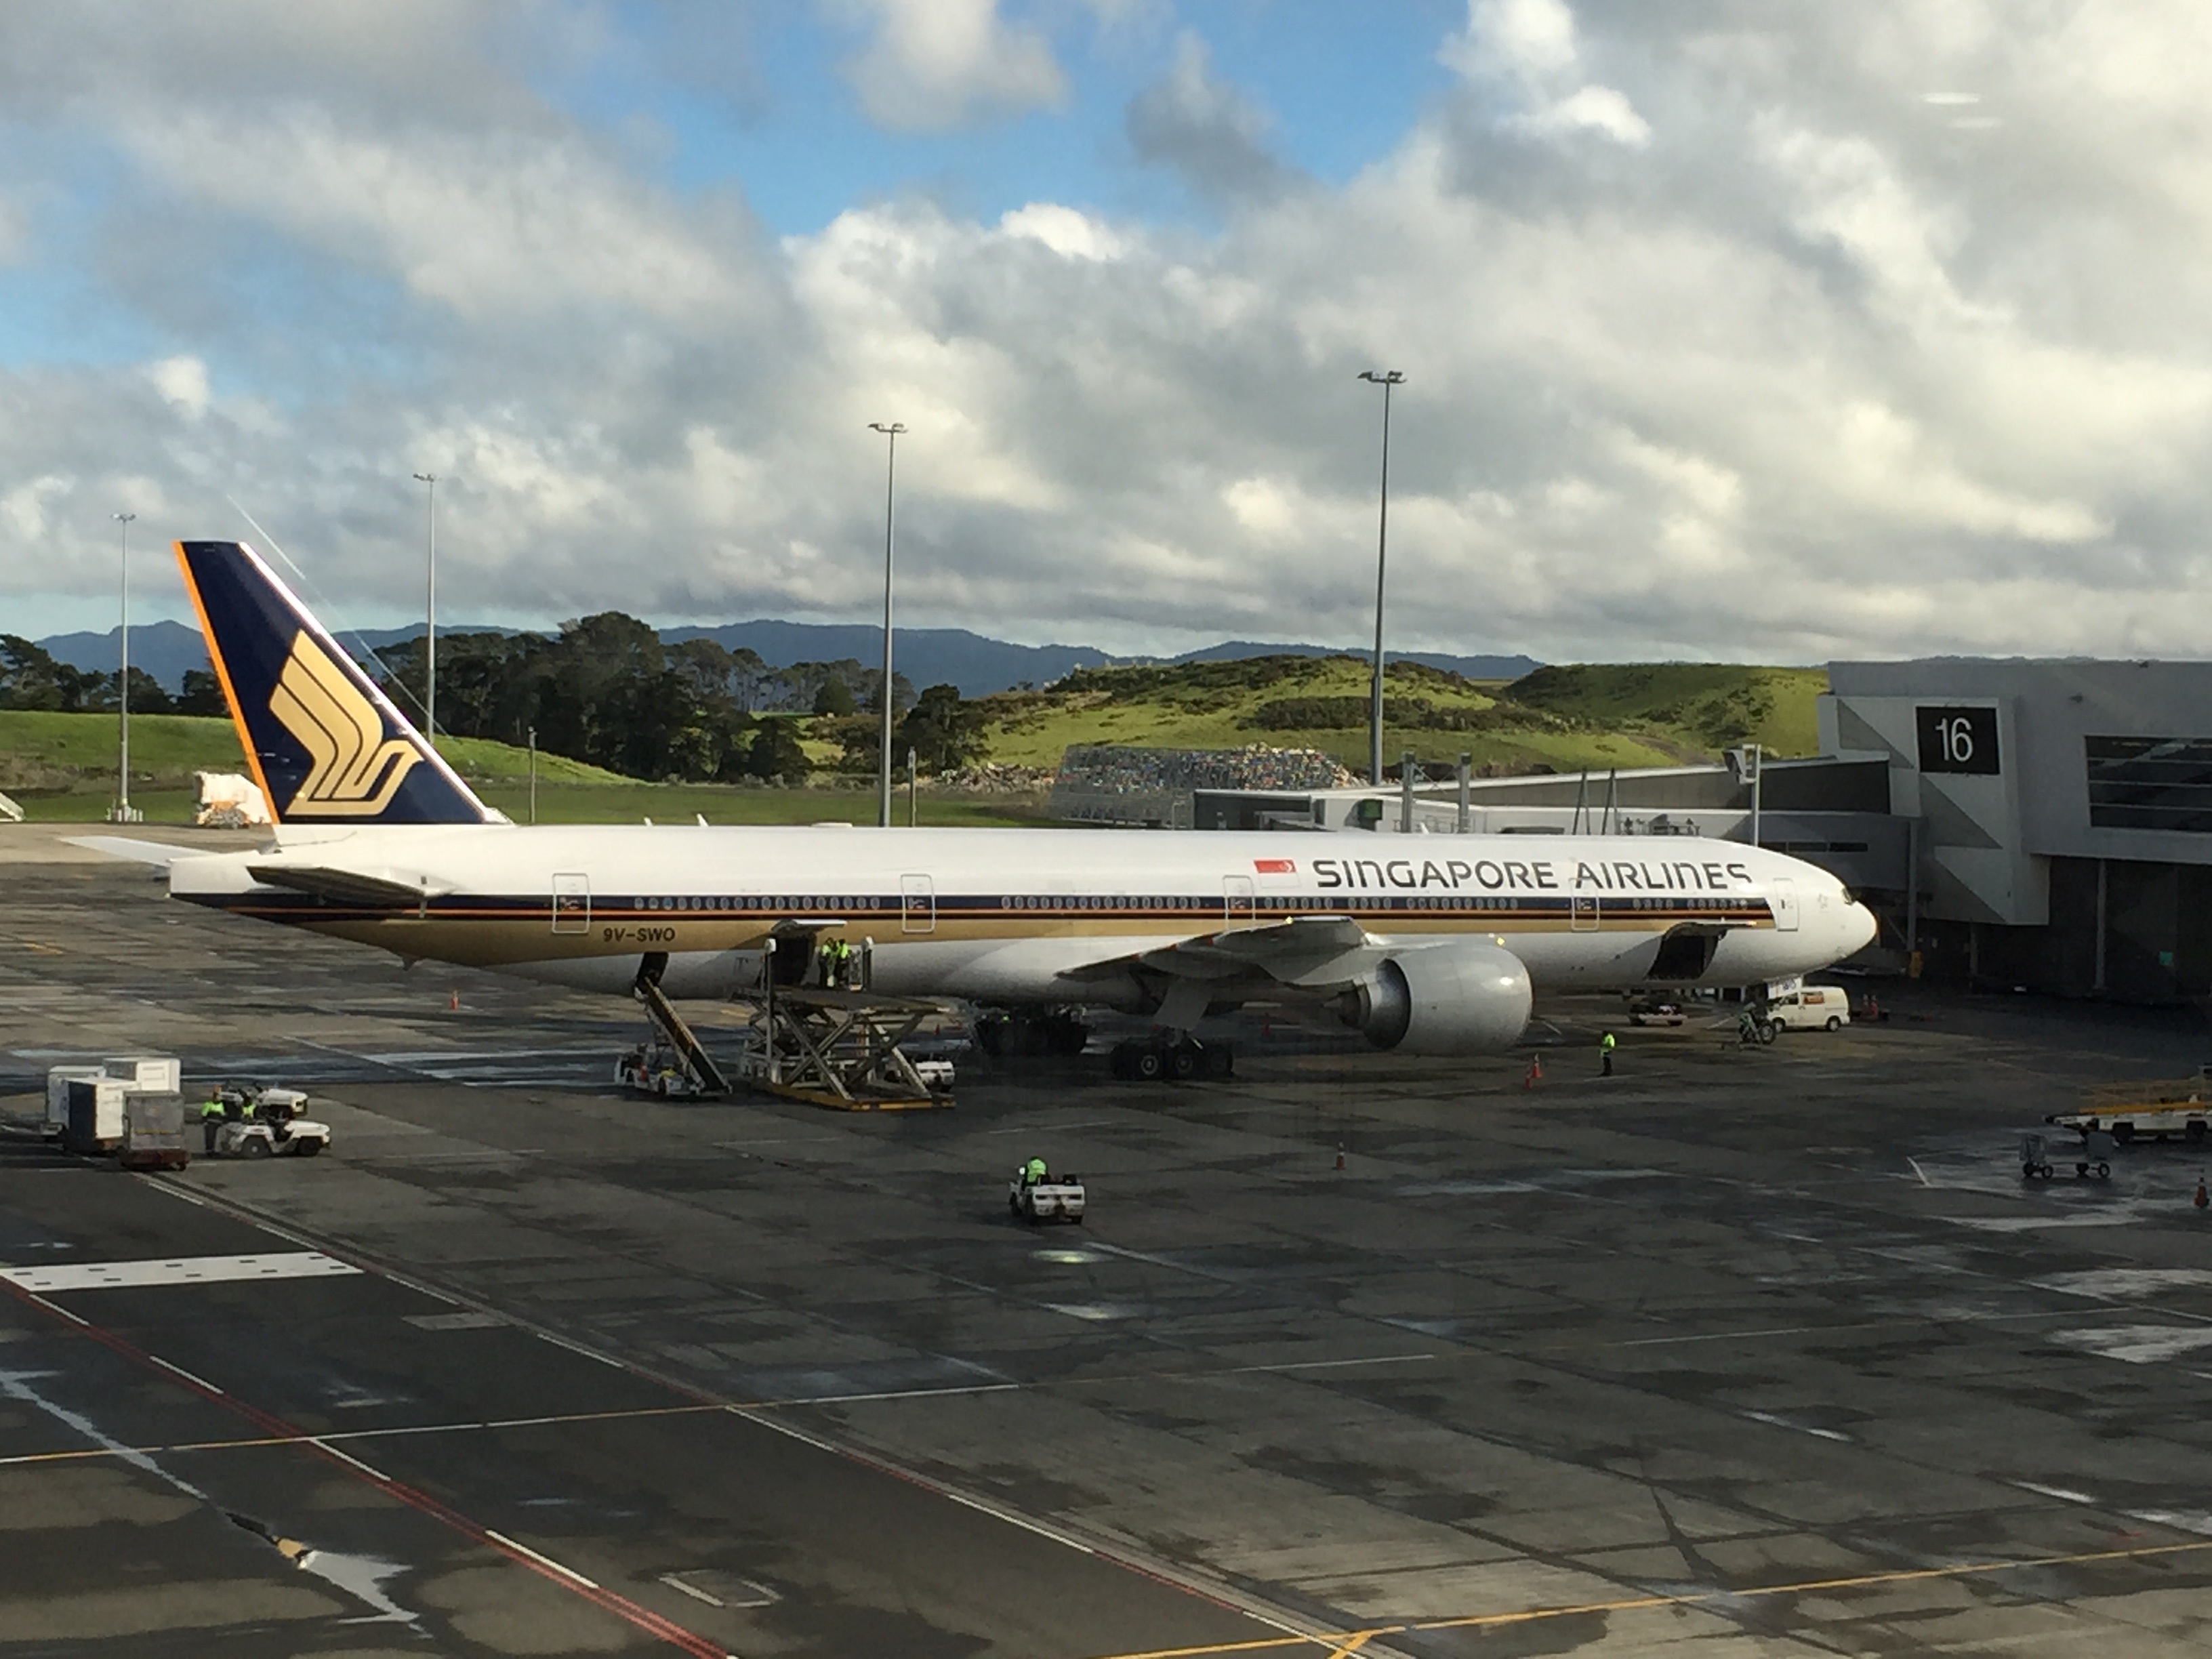
airport, airplane, aircraft, vehicle, airline, aviation, flight, infrastructure, airliner, boeing, takeoff, air force, jet aircraft, airbus a330, boeing 777, boeing 767, atmosphere of earth, wide body aircraft, narrow body aircraft, airport apron